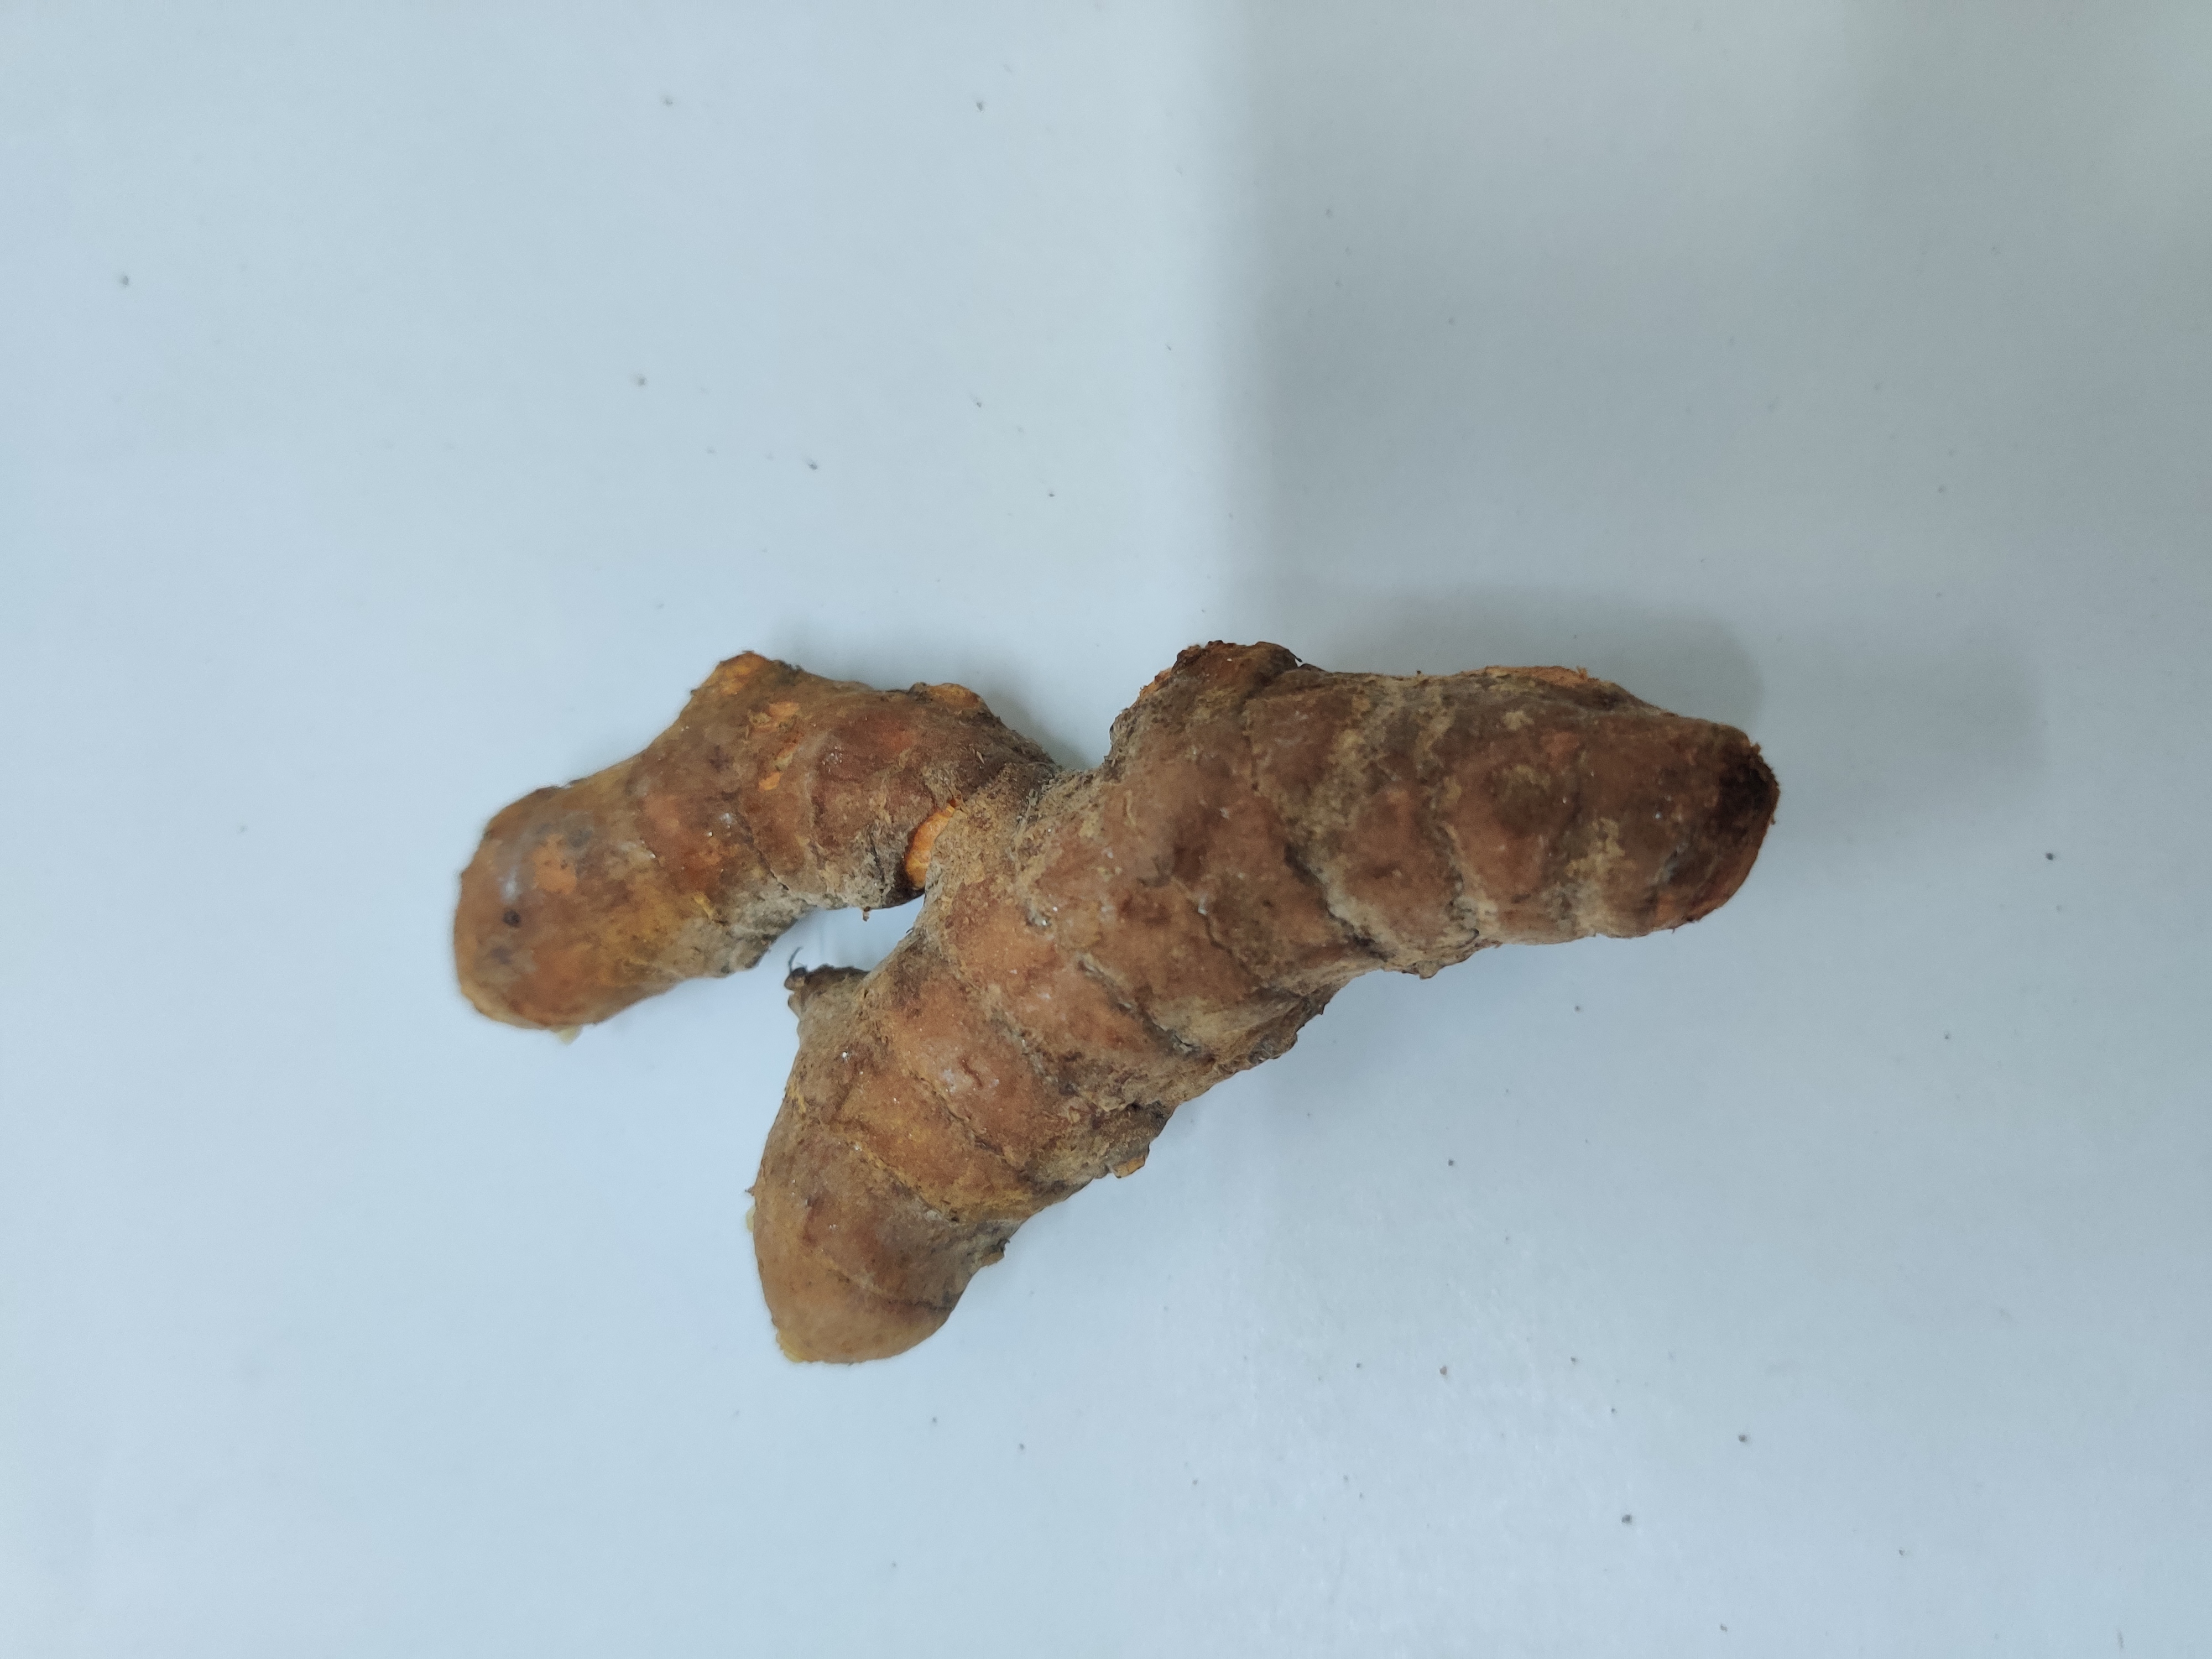
Crop: Turmeric
Condition: Severely Damaged